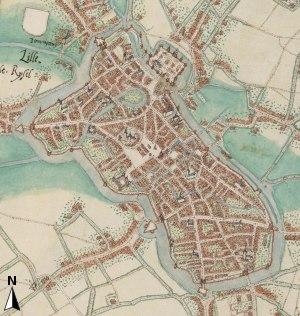
L'enceinte de Lille est un ancien ensemble de fortifications qui protégeait la ville de Lille entre le Moyen Âge et le XXᵉ siècle.